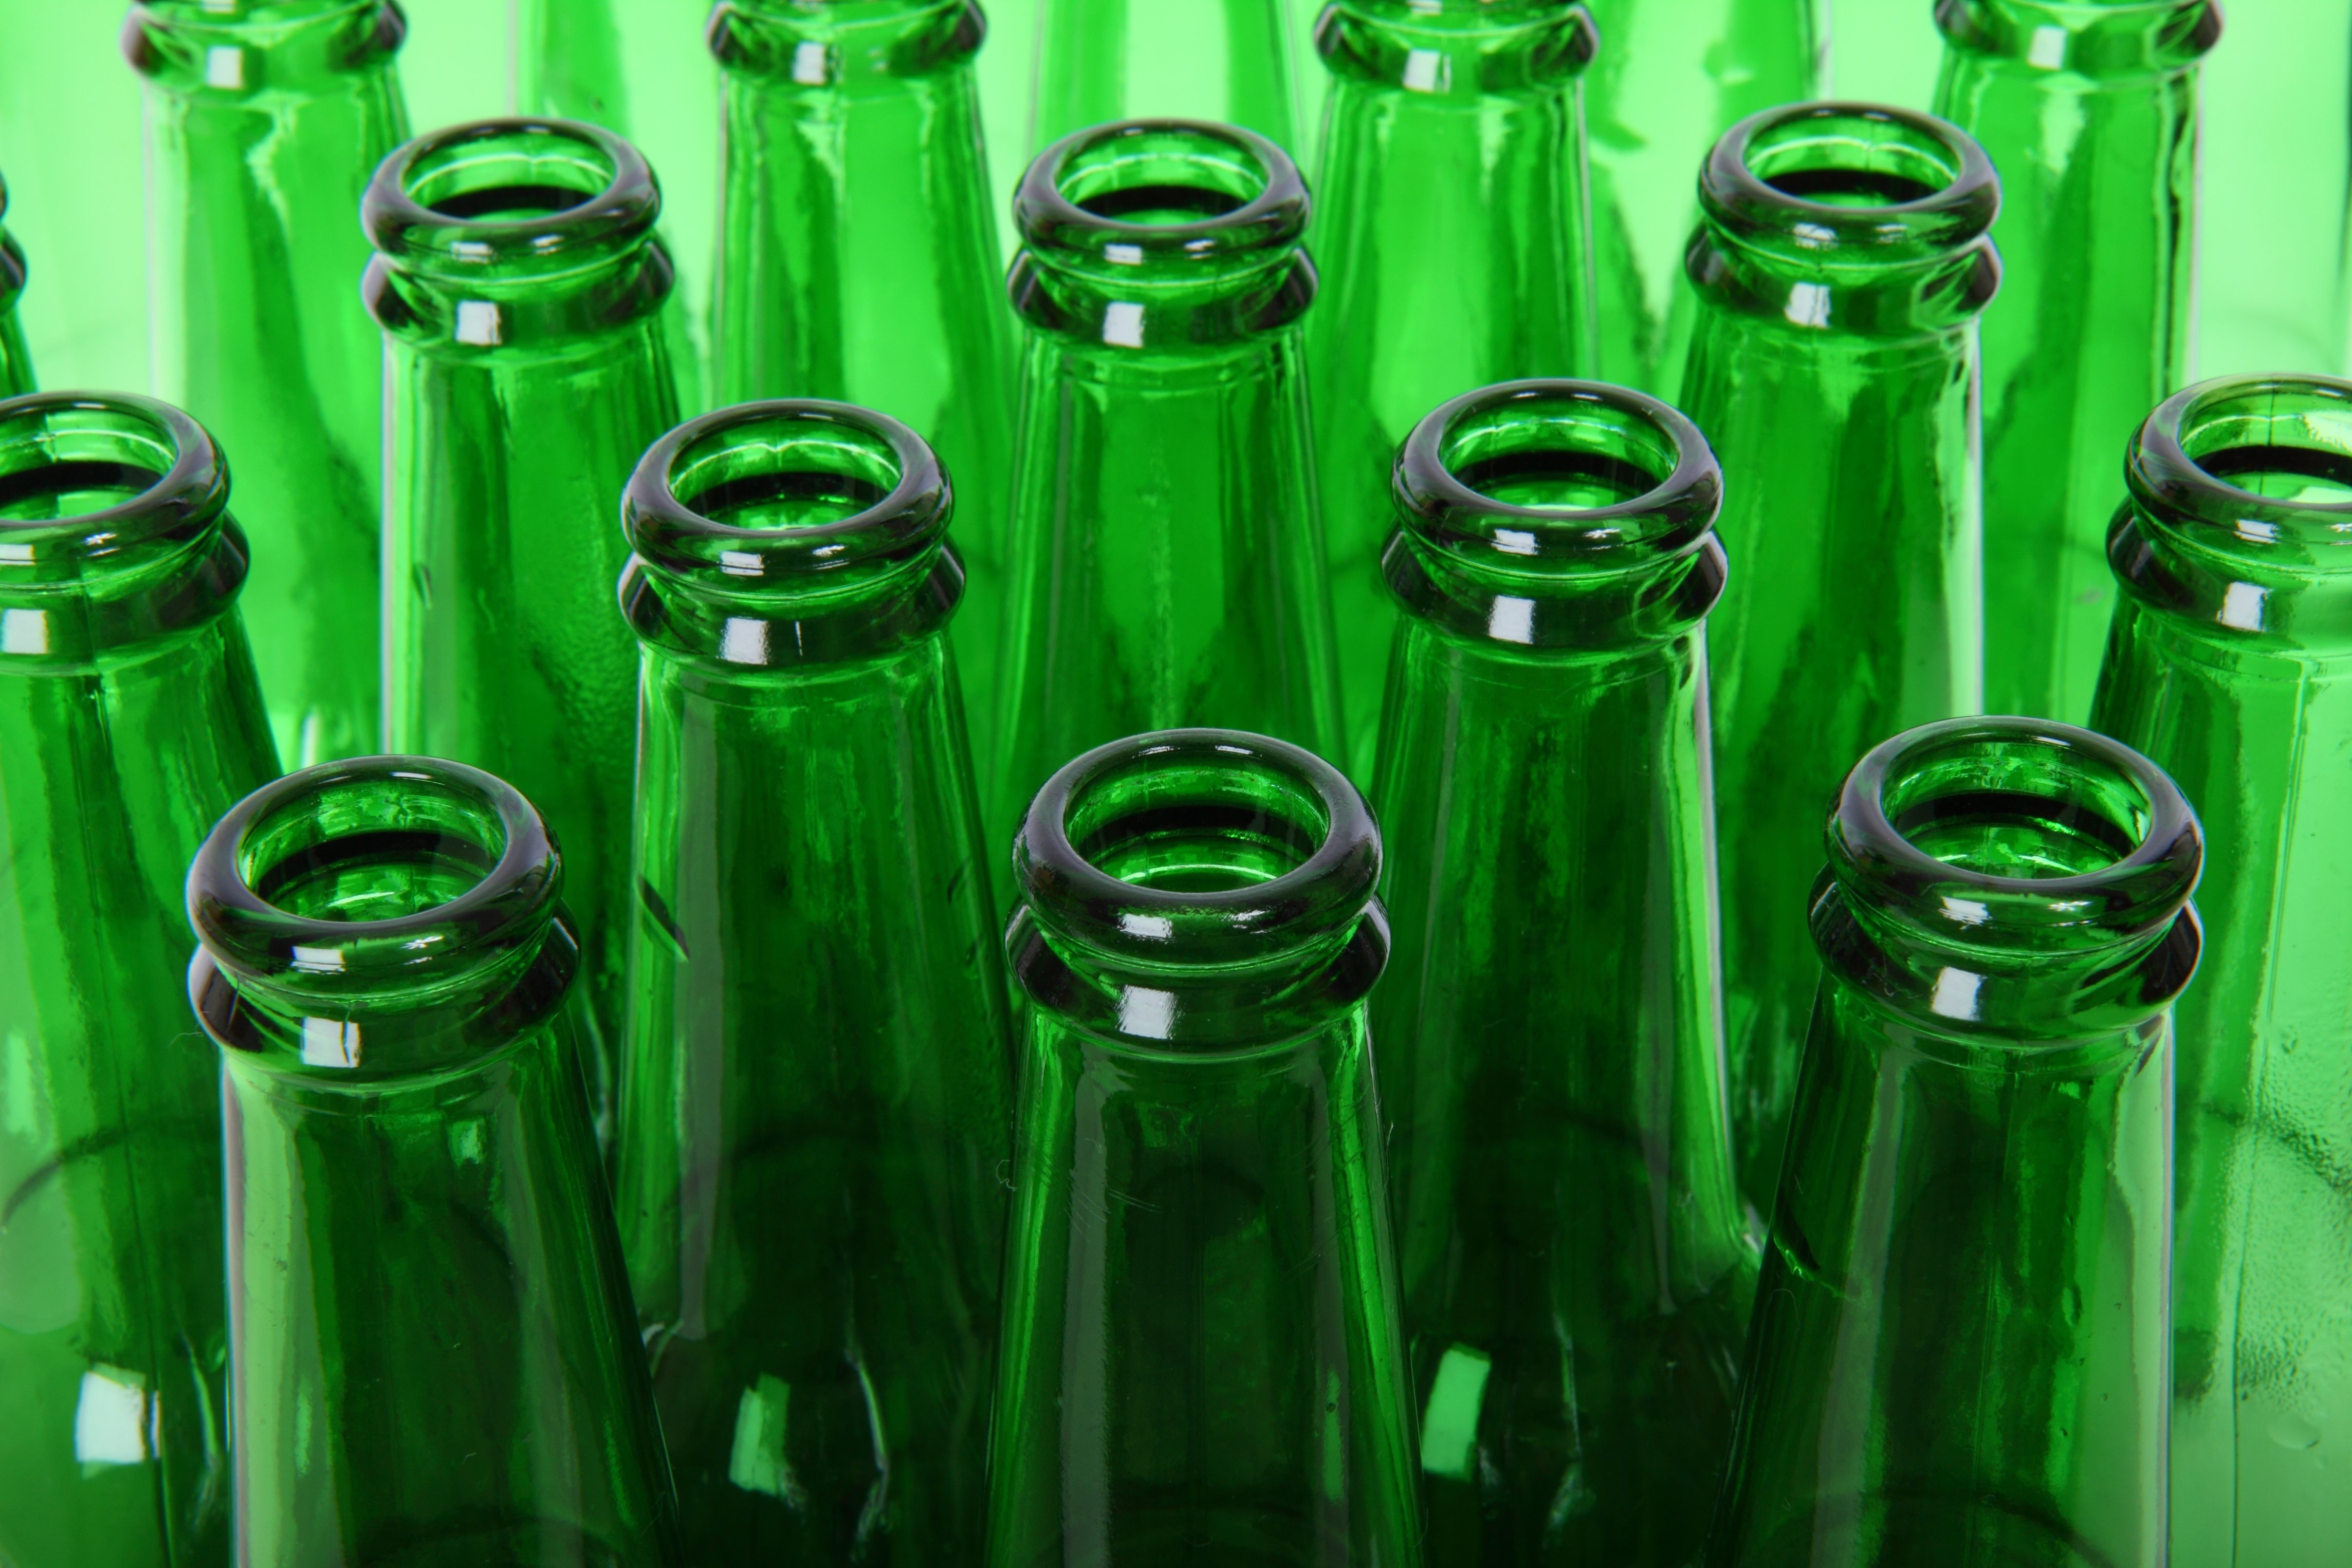
water, glass, green, clean, drink, bottle, empty, tableware, beer, alcohol, glass bottle, product, neck, party, beer bottle, detail, glassware, pub, plastic bottle, drinkware, aluminum can